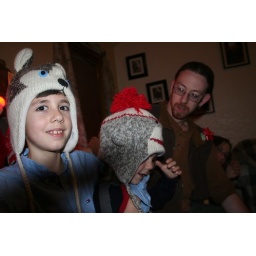
boys in their new hats from Chris and Claire